McCluskieganj

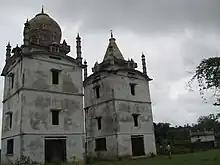
A mosque, a temple & a gurudwara at one place

McCluskieganj is located at the distance of around 60 km North West from state capital of Jharkhand, Ranchi in Khelari block. It is located at alltitude of 450 metre. It is located near the Dugadugi river which is a tributary of Damodar River. Jhunjhunia waterfall located near Macluskieganj.